Hotel Royal, Copenhagen

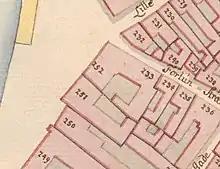
No. 251-252 and No. 233 seen on a detail from Christian Gedde's map of the East Quarter, 1757.

Fortunen's original buildings were demolished by a later owner, vine bottler Joachim Giesler, who replaced them by a new hotel building in 1748. He was a friend of king Frederick who had separate chambers installed on the first floor. The king also used the hotel for housing of guests in connection with larger celebrations at the royal palace. In the cellar was a tavern and vine store which had a gilded relief of Dionysos above its entrance. Many people thought it depicted Fortuna and the establishment therefore became known as Den Gyldne Fortun (The Gilded Fortuna).